Sri Lankan civil war

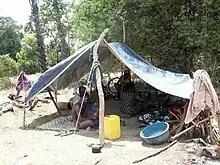
Photo released by the Tamils Rehabilitation Organisation depicting a shelter built from tarp and sticks. Pictured are displaced persons from the civil war in Sri Lanka

The total economic cost of the 25-year war is estimated at US$200 billion. This is approximately 5 times the GDP of Sri Lanka in 2009. Sri Lanka had spent US$5.5 billion only on Eelam War IV, which saw the end of LTTE. The government had spent US$2.25 billion to develop the Northern Province under the "Uthuru Wasanthaya" program after the end of the war. Measuring the opportunity cost of war, a report by Strategic Foresight Group states that Foreign Direct Investment (FDI) remained stagnant during periods of civil war and that net FDI increased during periods of ceasefire.